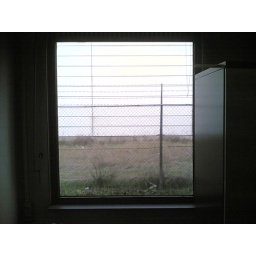
Offices around the world amaze me, this is the view from one, notice the white concrete wall in the distance.